Answer in natural language. Considering the relative positions, is framed sunset landscape decor to the left or right of black shelving unit with two shelves? Choose between the following options: left or right
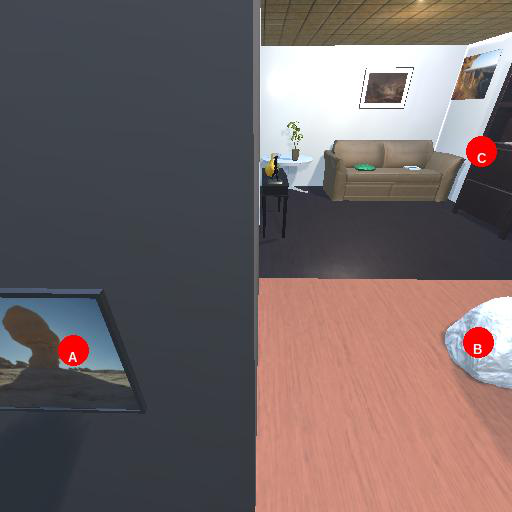
<answer>left</answer>